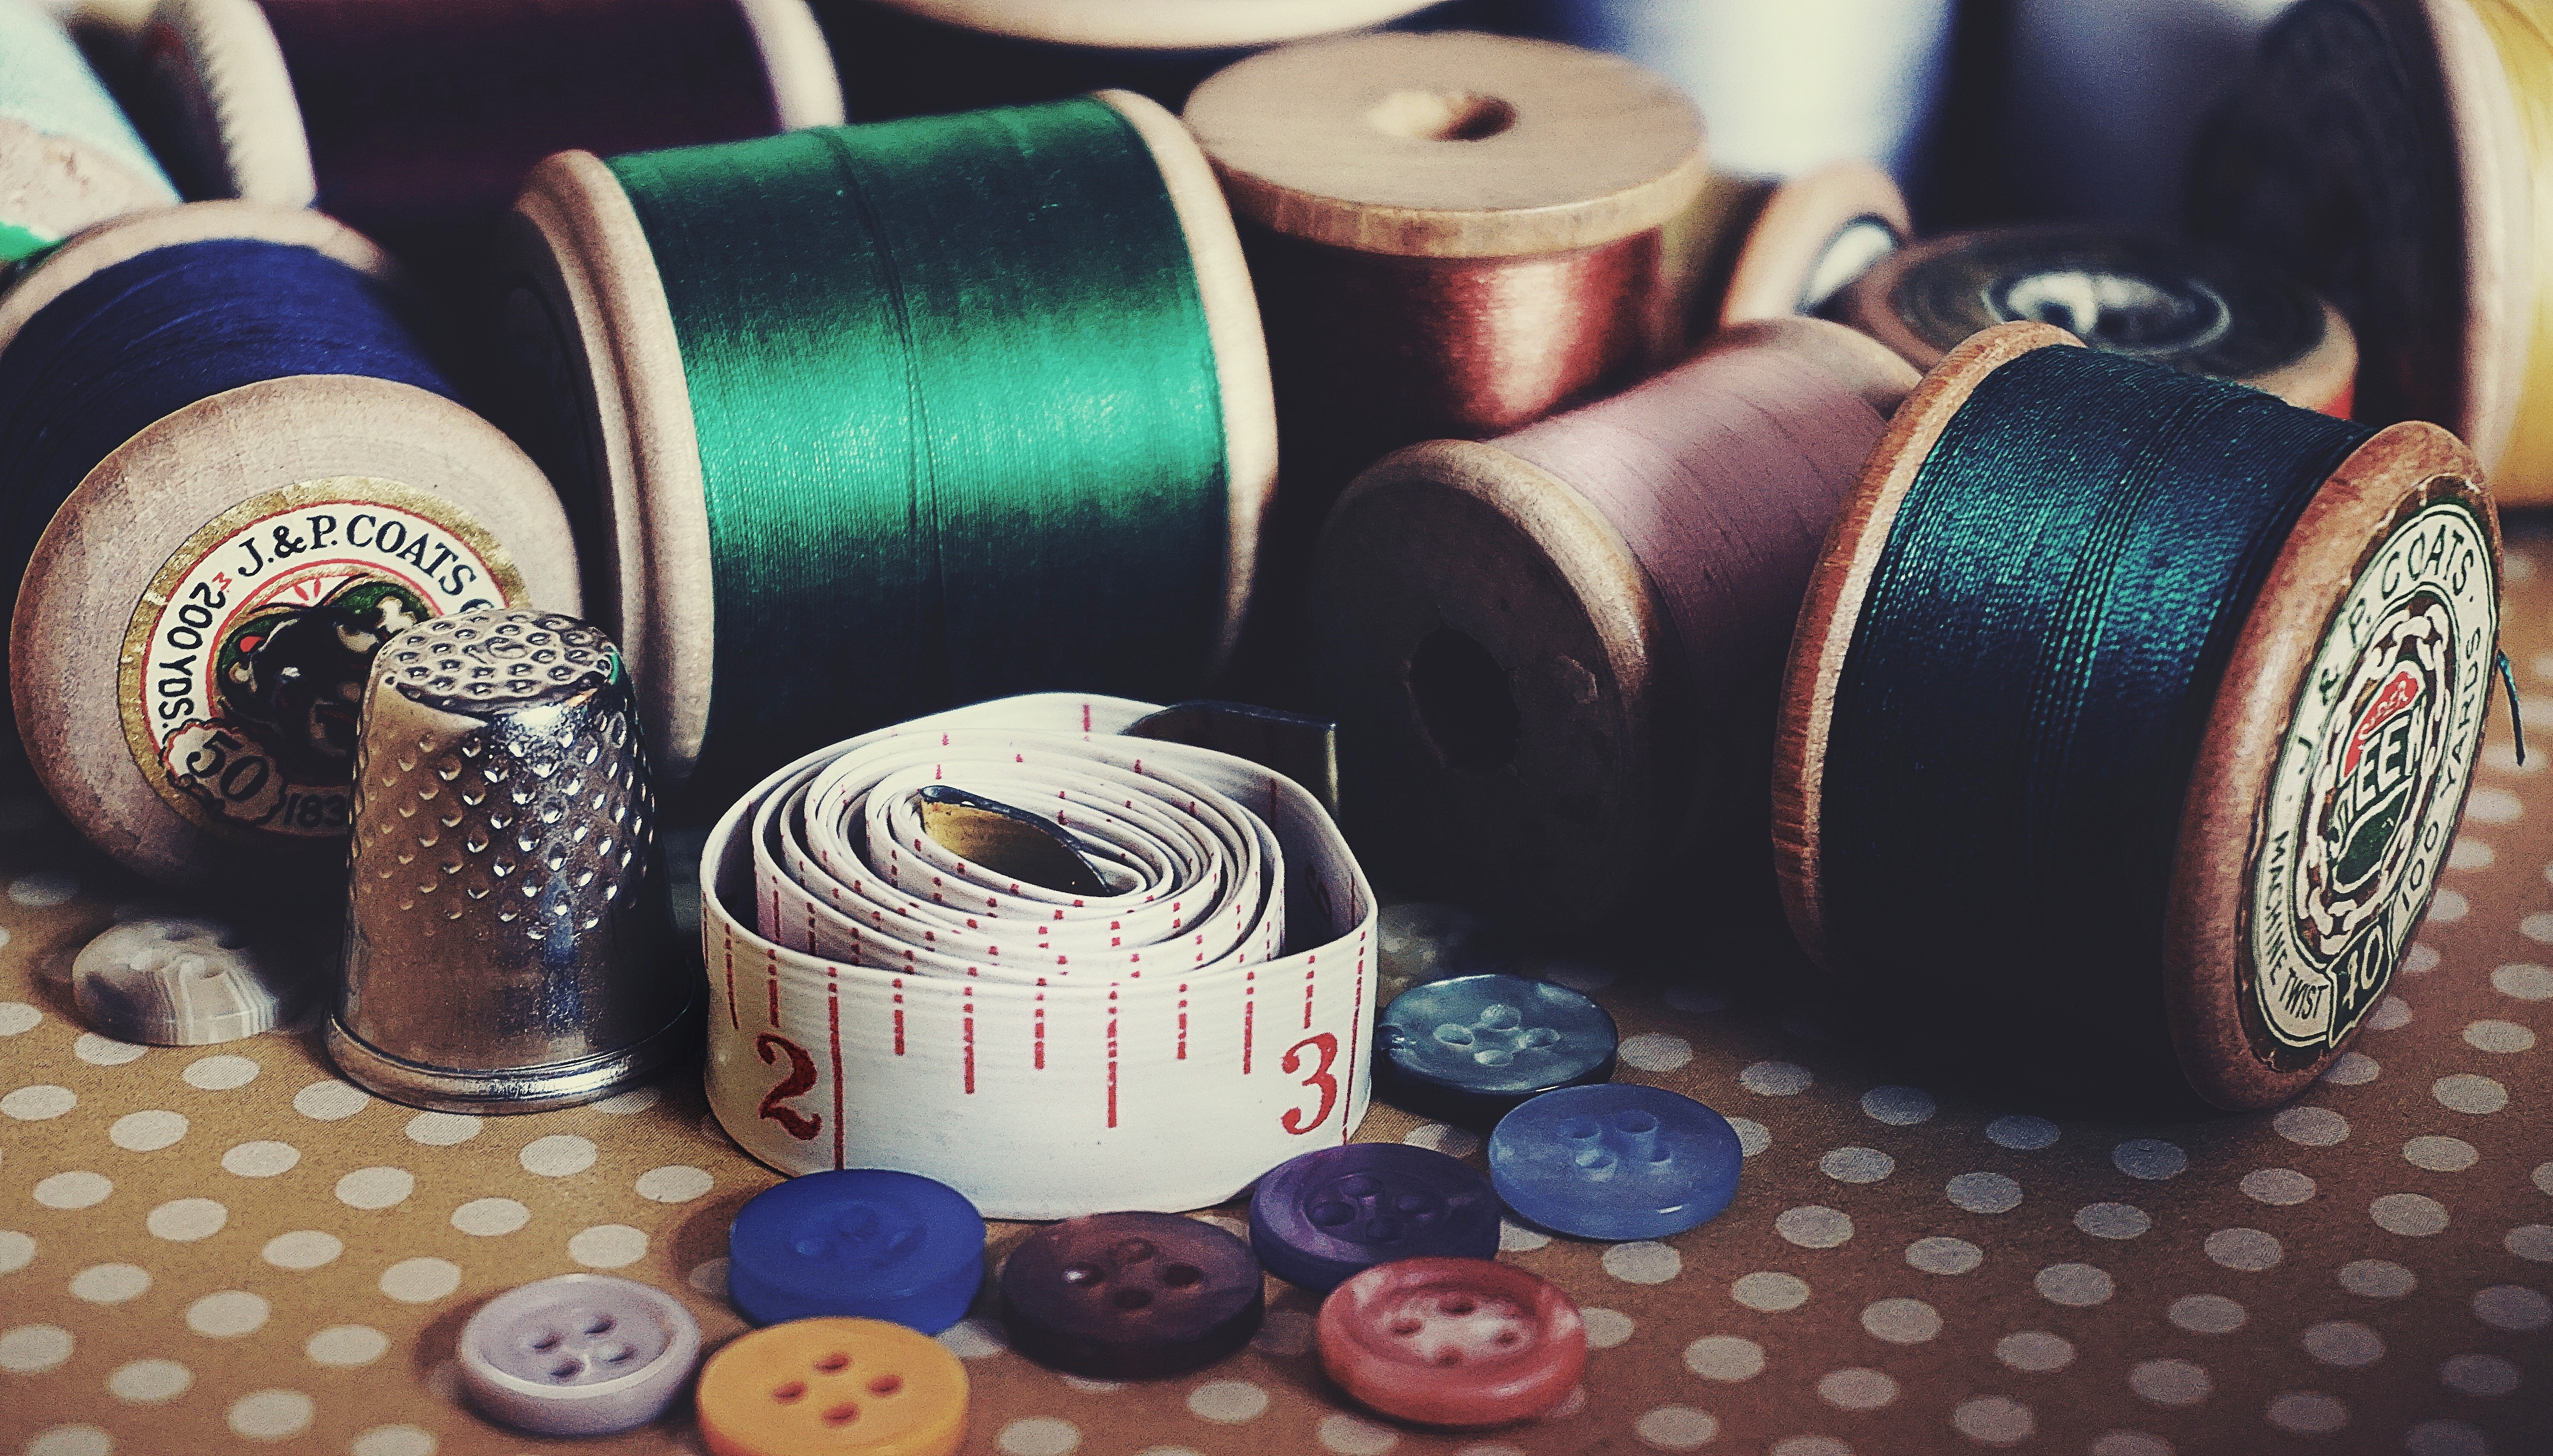
textile, thread, product